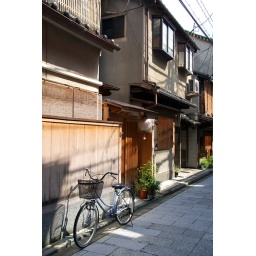
The street of Miyagawacho, Kyoto. If I lived in Kyoto, I would totally have a bike with a basket on it.